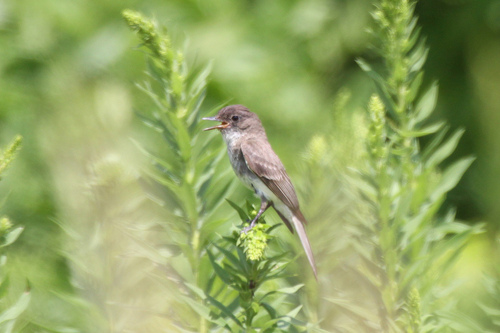
this little bird has a white belly and breast, and the rest is light brown.
the little bird has a brown body and white belly along with a yellow beak and brown crown.
this small bird has a white throat, grey breast and a white belly. also, white wingbars, and the outer rectrices a mix of white and grey.
a small grey and white bird with a head the same size as the body and one spotted white wingbara small bird with a gray color head, and wings, with a white belly.
this bird is brown with white and has a long, pointy beak.
this small bird has a brown head, back and wings, with white wingbars and throat and a pointed yellow bill.
this bird has wings that are brown and has a white bellya tiny bird with a long pointy beak compared to head and long rectrices.
a tiny bird with a brown head and wings with white along its belly and breast.
Species: Olive Sided Flycatcher